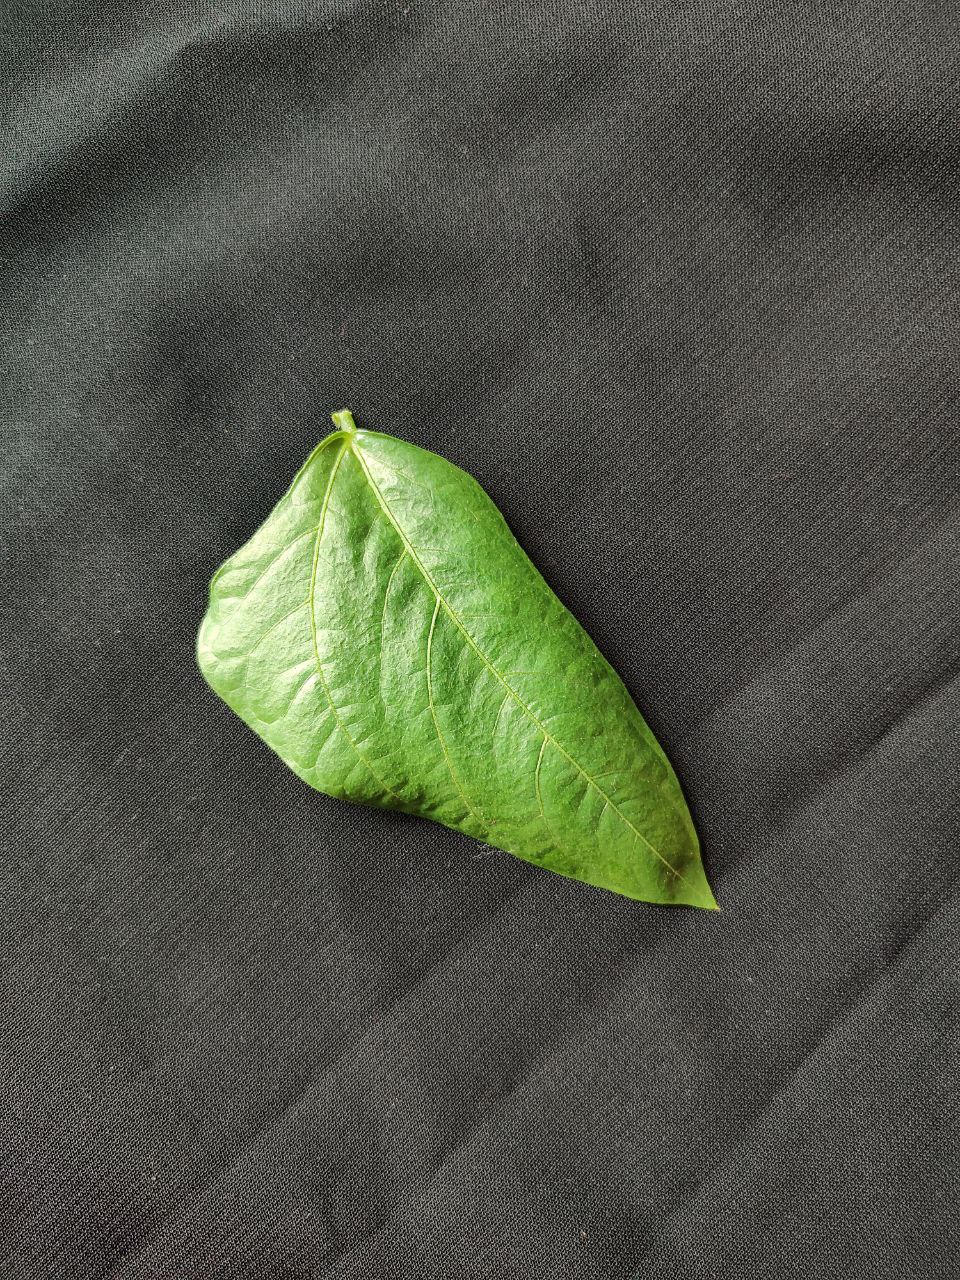
Crop: cowpea
Leaf condition: Fresh Leaf